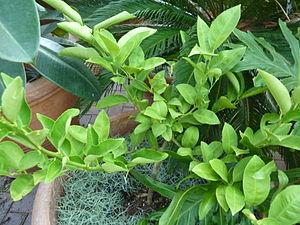
Citrus limettioides est une espèce d'arbre fruitier de la famille des Rutaceae. Il est aussi appelé limettier doux ou limettier doux de Palestine, et produit des limette ou citrons doux. Leur jus contient généralement moins de 0,1 % d'acide citrique : son goût très léger est populaire au Moyen-Orient et en Inde, mais moins en Occident.